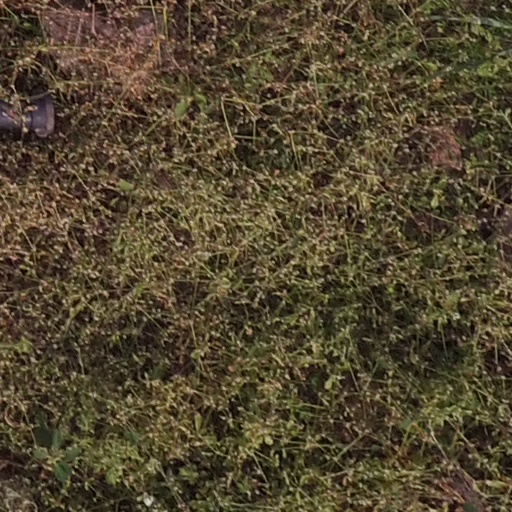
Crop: maize; corn